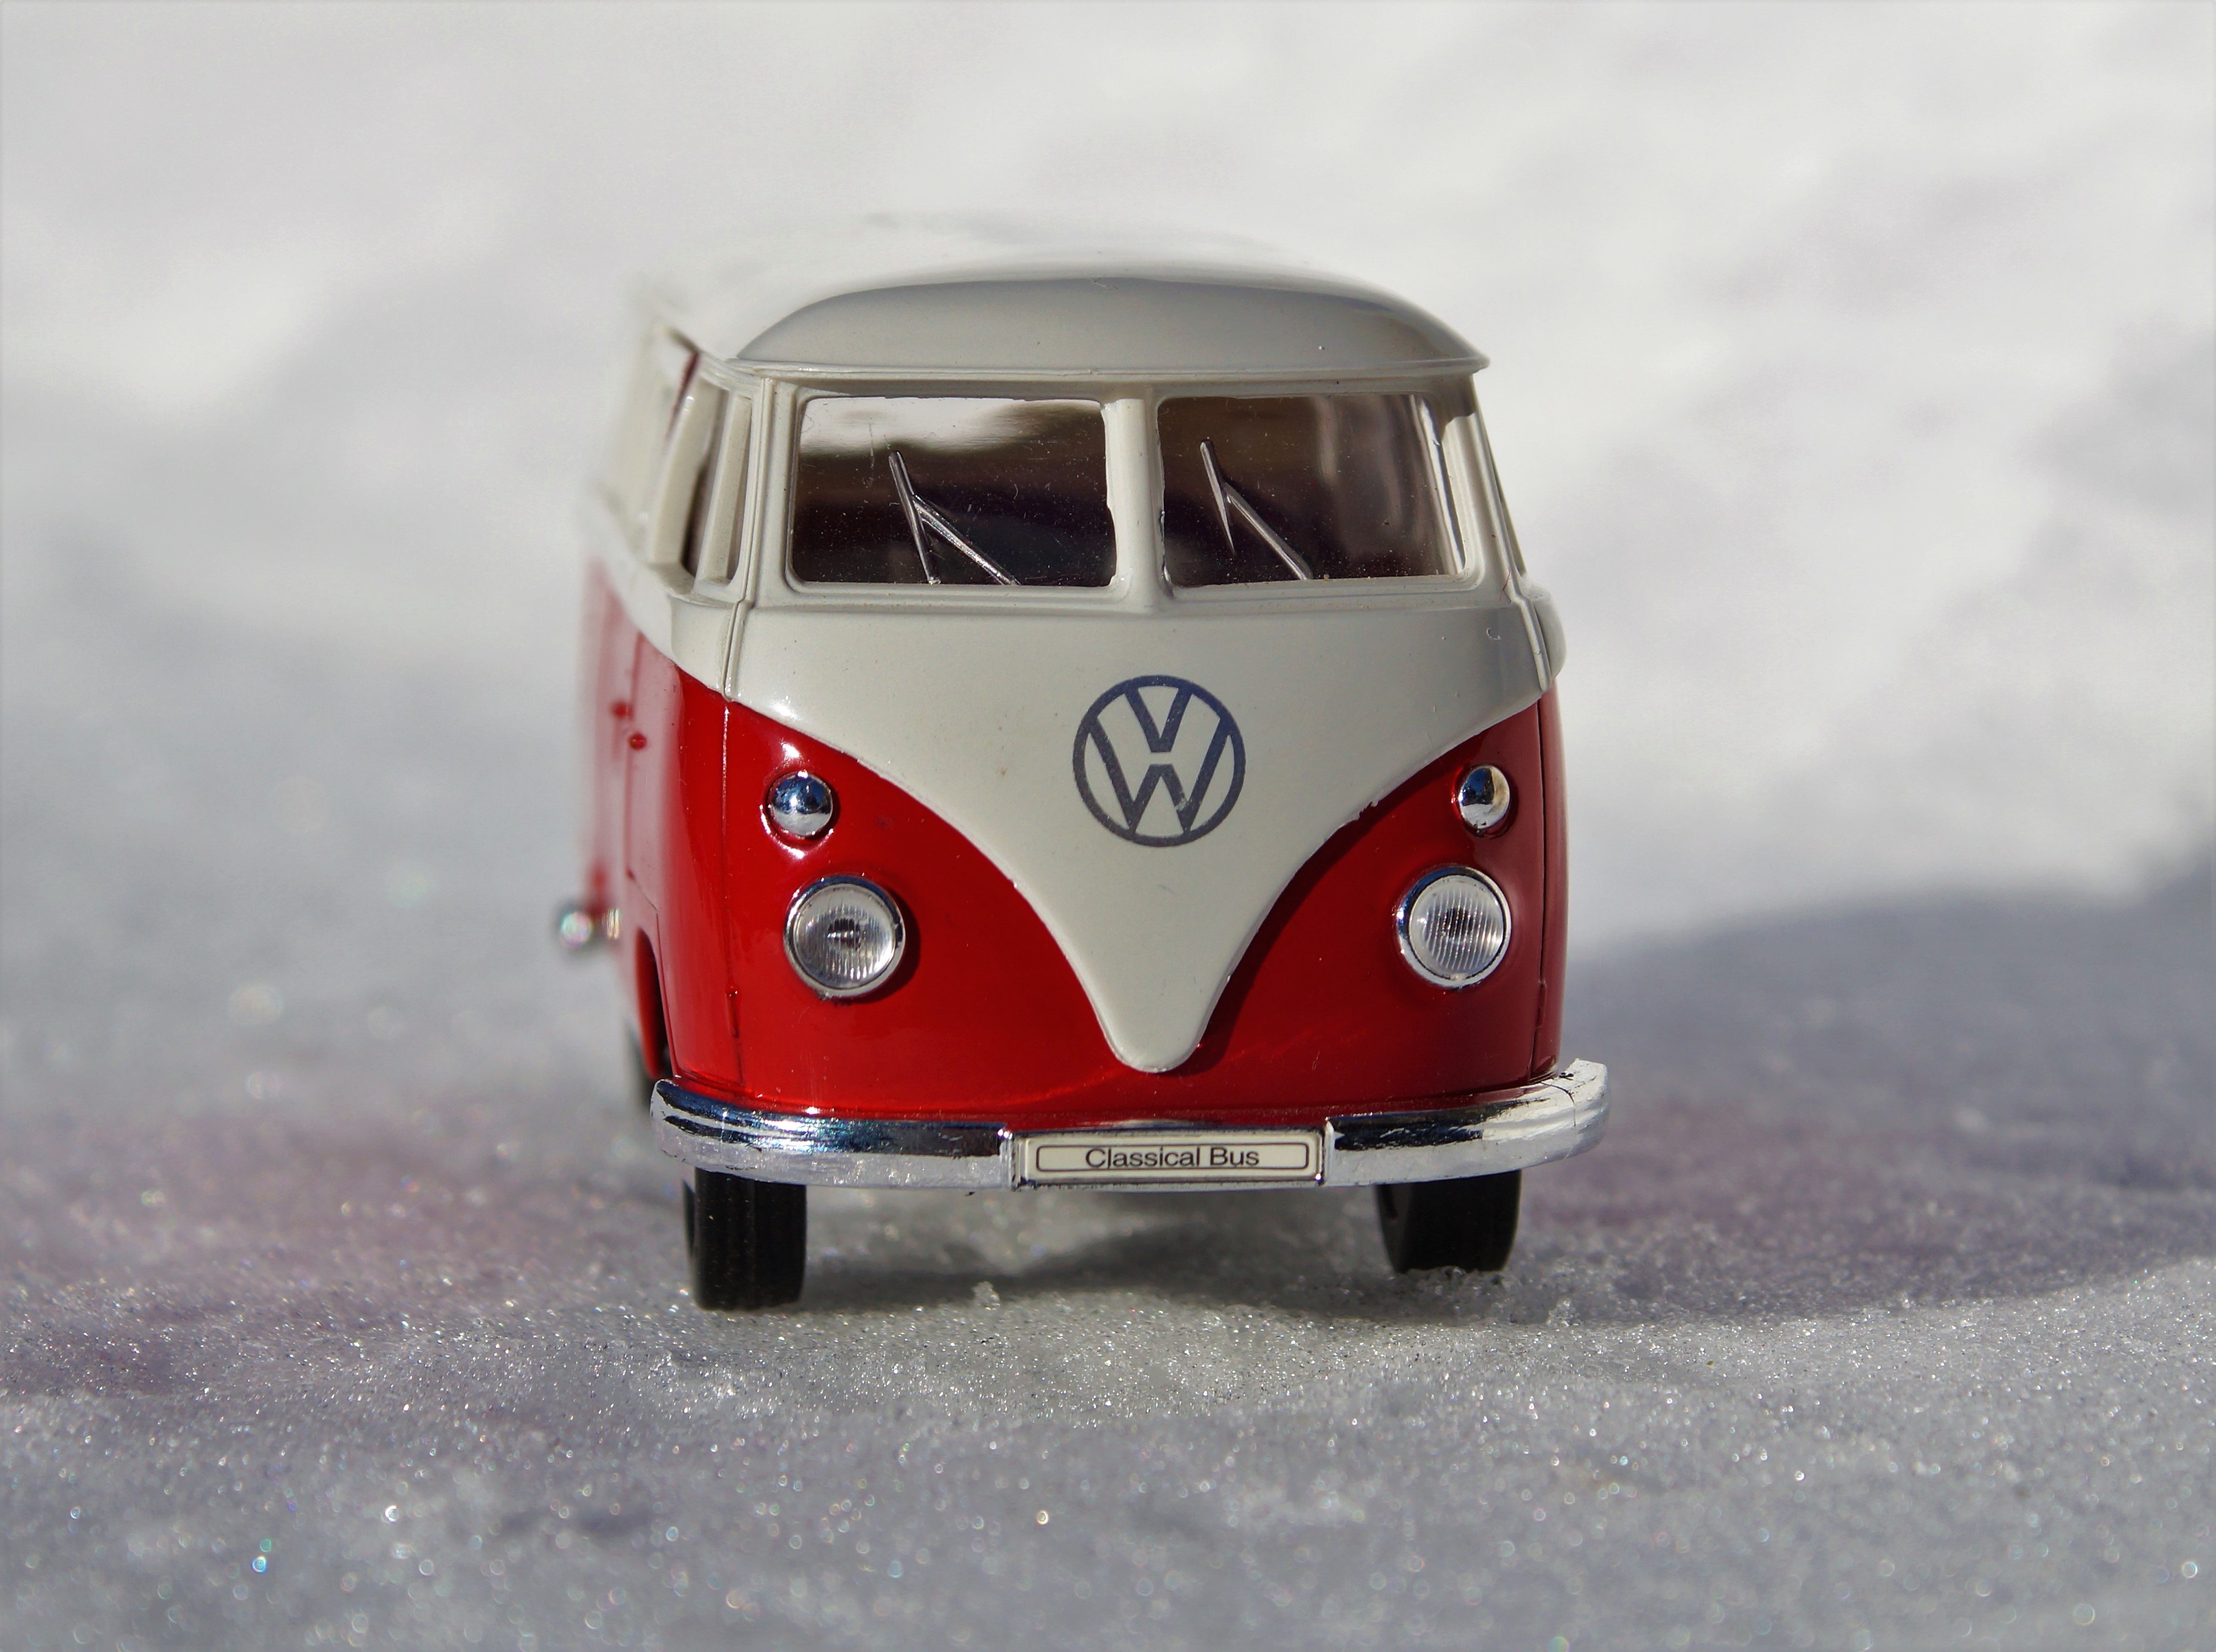
car, vw, volkswagen, van, old, transport, vehicle, auto, automotive, bus, oldtimer, dare, bulli, vehicles, t1, model car, land vehicle, volkswagen beetle, volkswagen type 2, automobile make, automotive exterior, compact car, automotive design, subcompact car